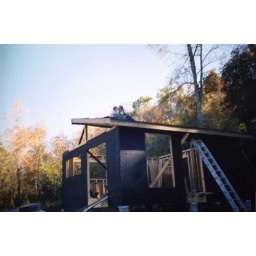
The process of building Sara White (nee Miller)'s house in Arkansas. Photographs by Electra Sylva.